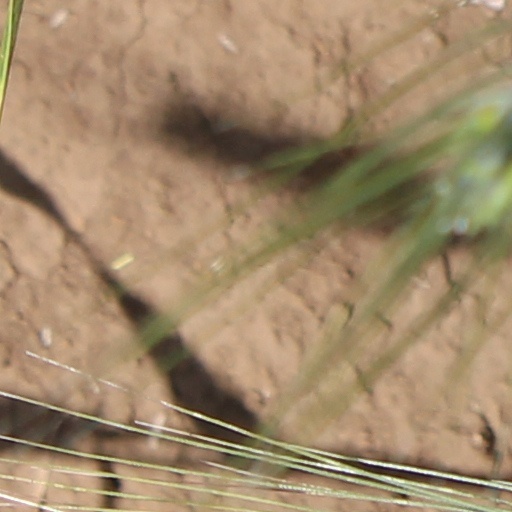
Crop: wheat